Sarama

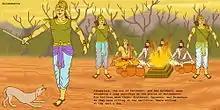
King Janamejaya's brothers beat up a dog – son of Sarama, who curses the king in return

The epic "Ramayana" does not mention Sarama herself. However, it does mention an incident in which the god Rama punishes a Brahmin for beating a Sarameya – descendant of Sarama – for no reason. The epic "Mahabharata" has a similar story. In the first book of the epic "Adi Parva", king Janamejaya's brothers beat up a dog, who comes near Janamejaya's yajna site. The crying dog complains to its mother Sarama that it was beaten by Janamejaya's brothers for no reason. Sarama reaches Janamejaya's sacrifice site and curses him that since he has harmed her son without reason, unseen danger will befall him. The curse frightens the king and he finds a priest, named Somashravas, to free him from the curse. In the second book, "Sabha Parva", Sarama is listed among the many goddesses that worship the god Brahma in his court or are members of his court. In the third book, "Vana Parva", Sarama is listed among the Matrika ("Mothers") or "manushya-graha"s (evil spirits), who are allowed by their "son", the war-god Skanda to devour children under the age of sixteen. It says Sarama, the mother of all dogs, Lord of the world, snatches human fetuses from wombs.